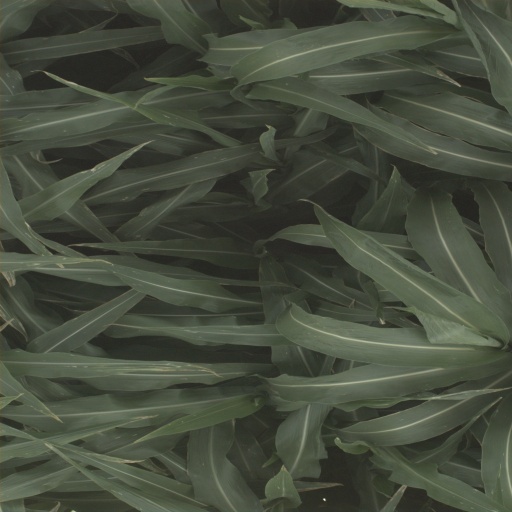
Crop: sorghum